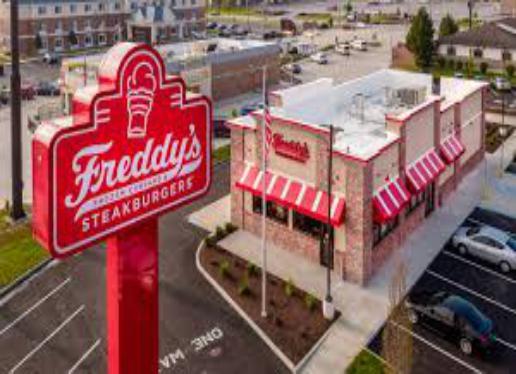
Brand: Freddy's Frozen Custard & Steakburgers
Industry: Food